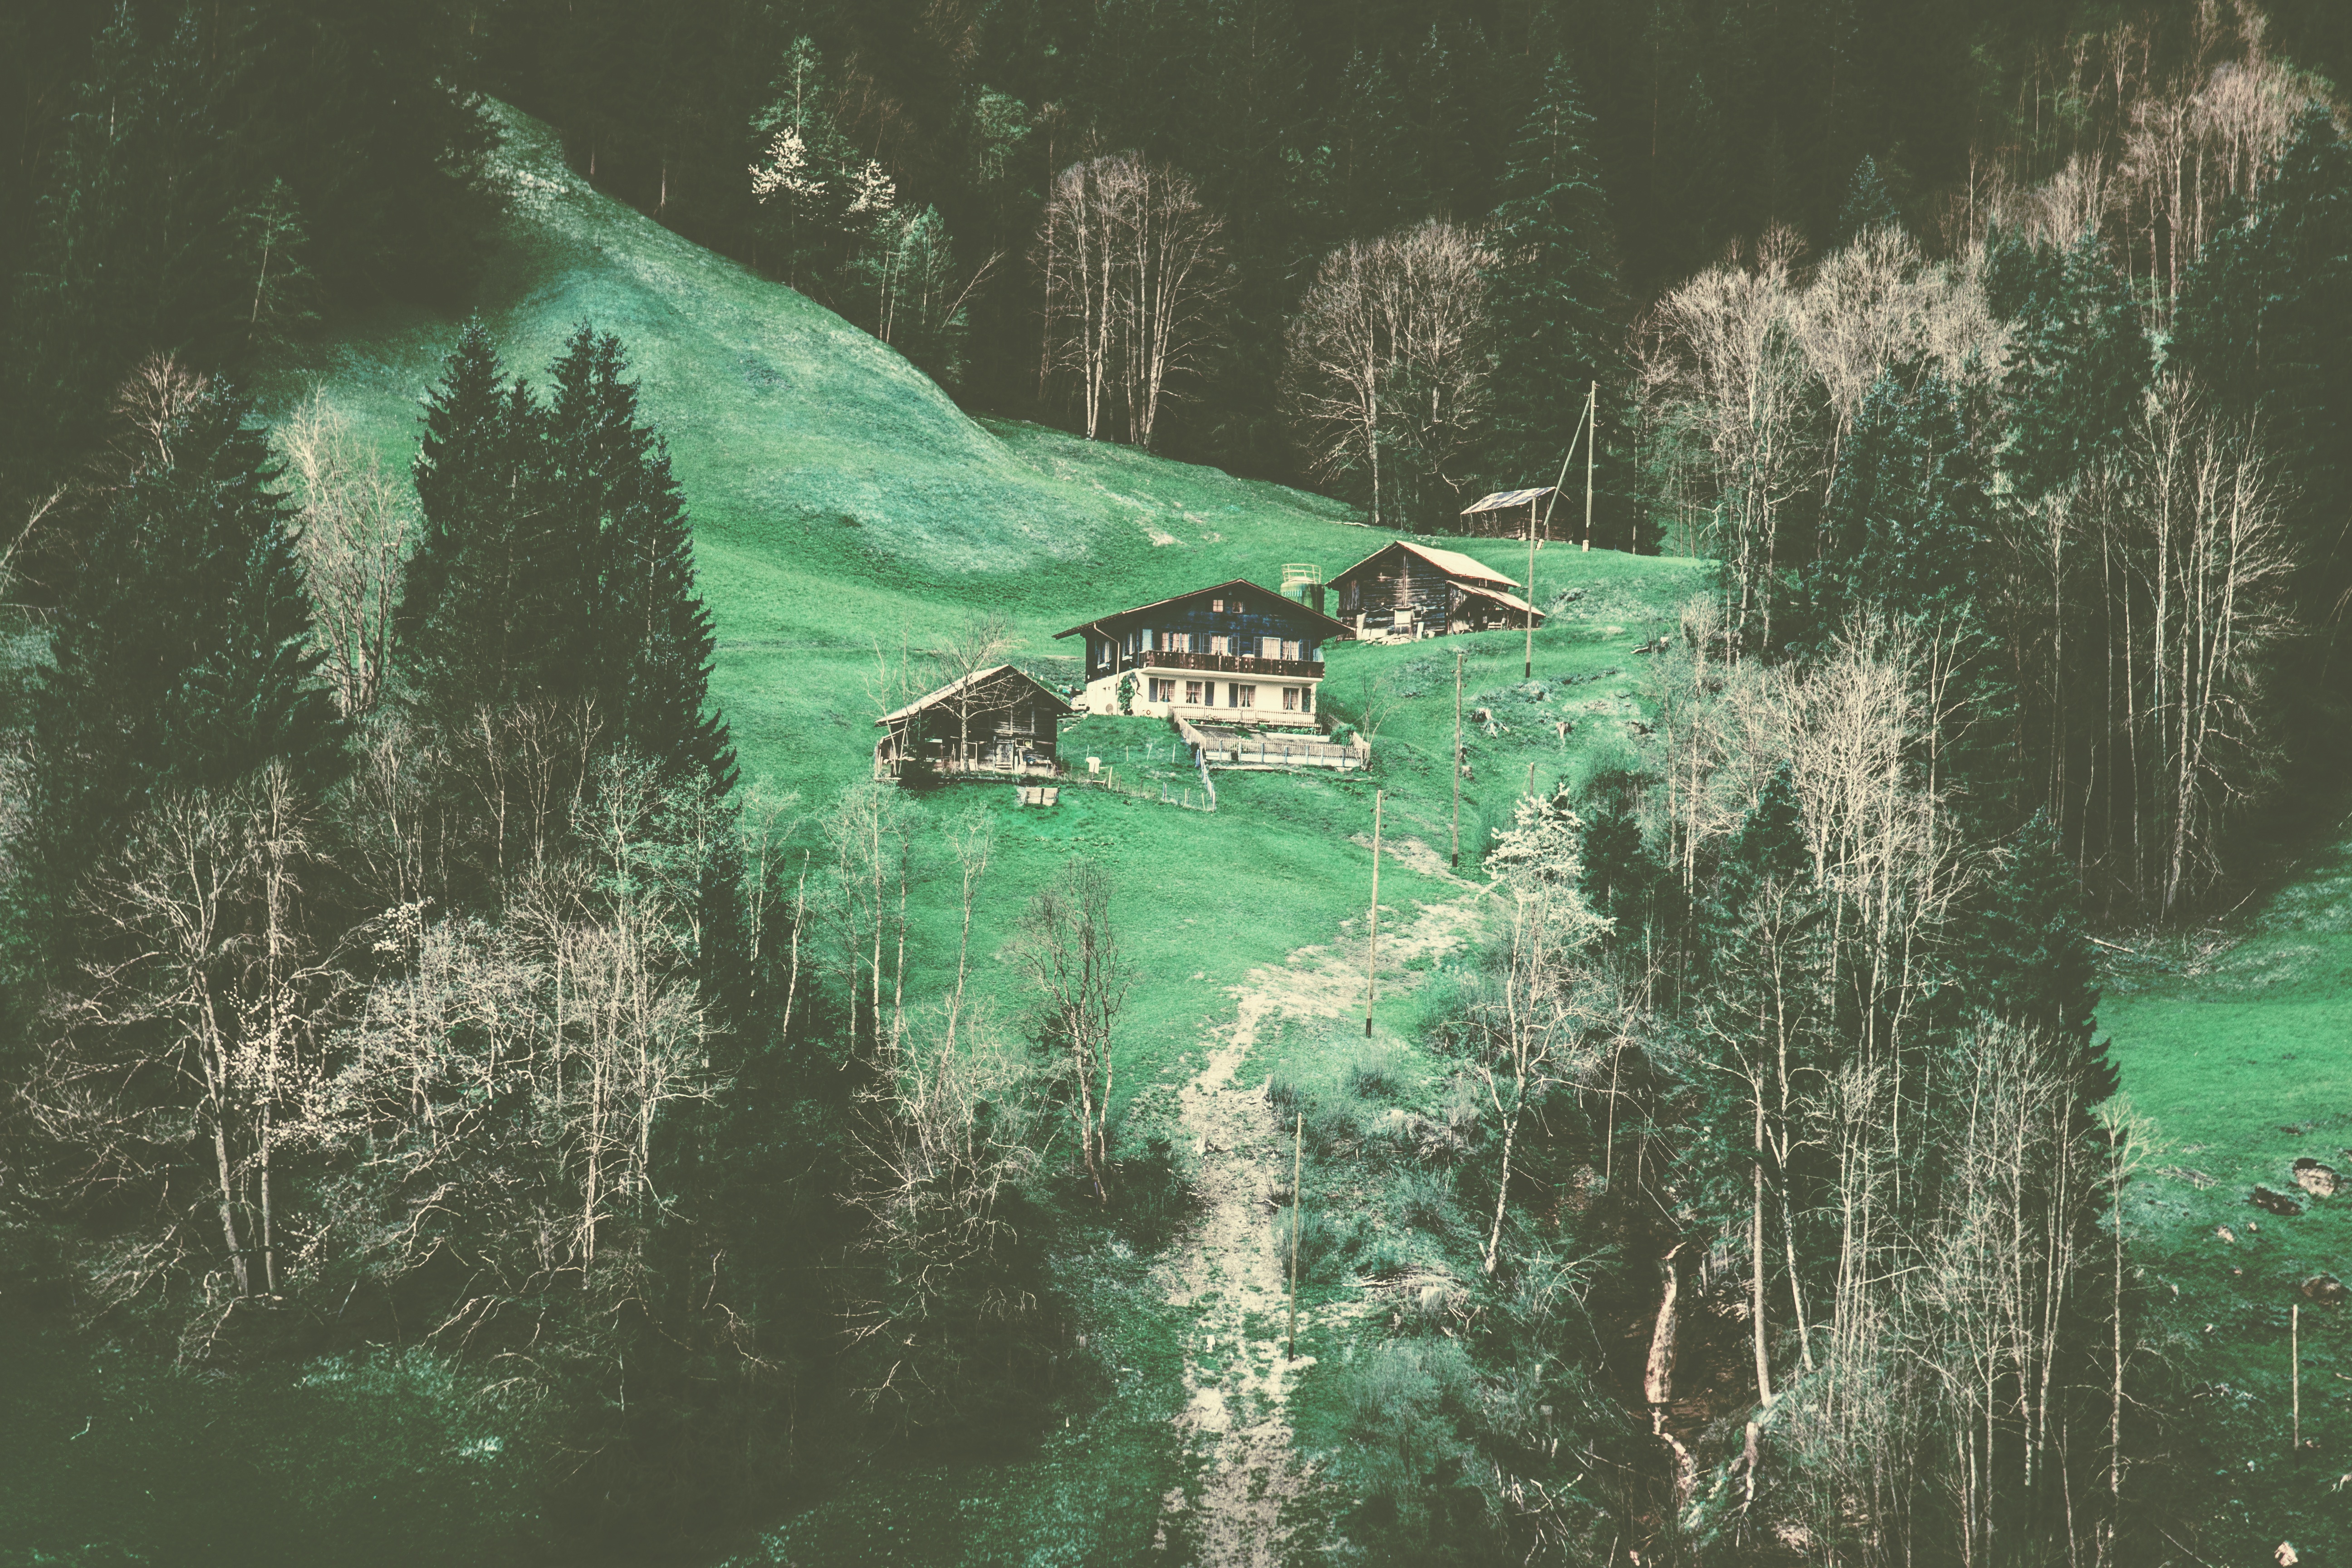
tree, nature, forest, house, environment, idyllic, green, jungle, scenic, peaceful, terrain, trees, outdoors, woods, hills, houses, wetland, conifers, creepy, habitat, screenshot, eerie, pine trees, fir trees, natural environment, atmospheric phenomenon